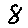
Label: 8